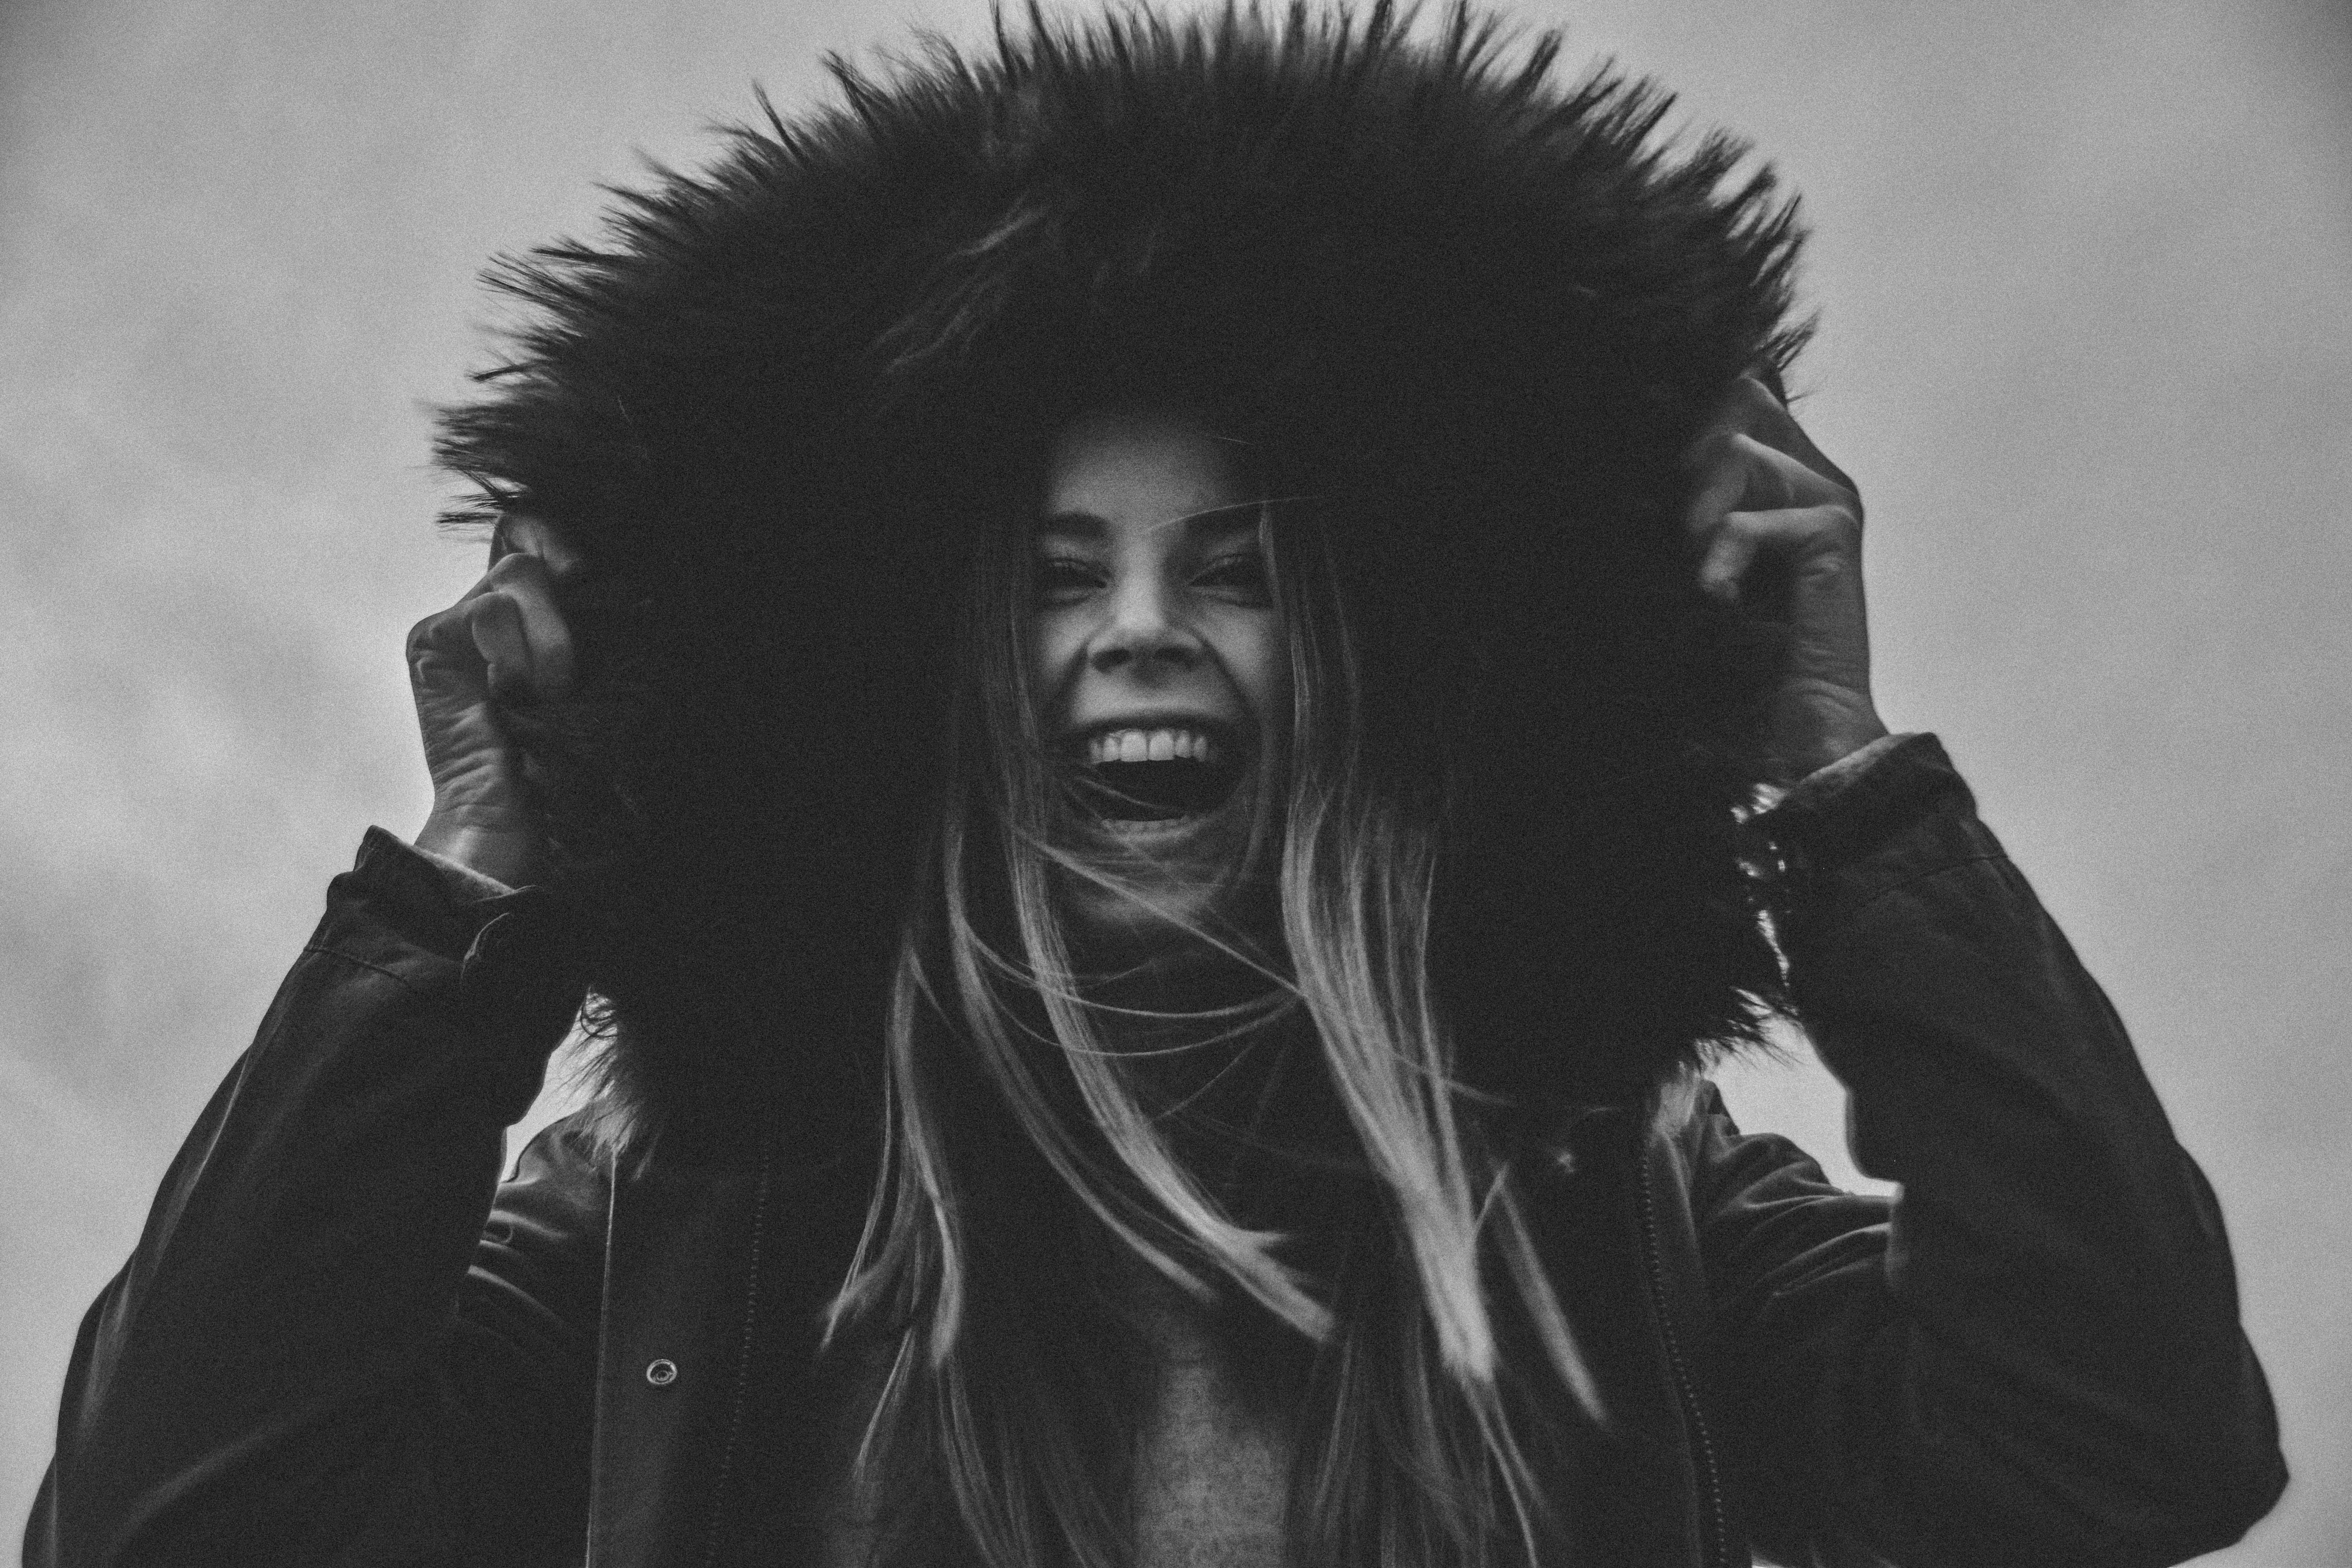
hair, black, face, white, facial expression, black and white, hairstyle, head, beauty, monochrome, monochrome photography, smile, fashion, black hair, lip, photography, forehead, human, mouth, long hair, cool, portrait, jacket, outerwear, photo shoot, style, portrait photography, afro, fur, model, gesture